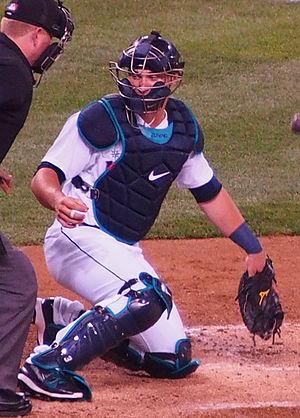
Un receveur est un joueur de baseball qui reçoit les balles du lanceur. Placé entre le frappeur de l'autre équipe et l'arbitre, il se tient accroupi derrière le marbre, ce qui fait de lui le seul joueur de position sur le terrain à être « hors jeu » quand la balle est lancée par le lanceur.